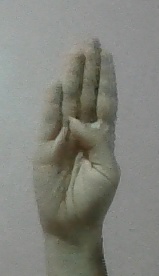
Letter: kaaf